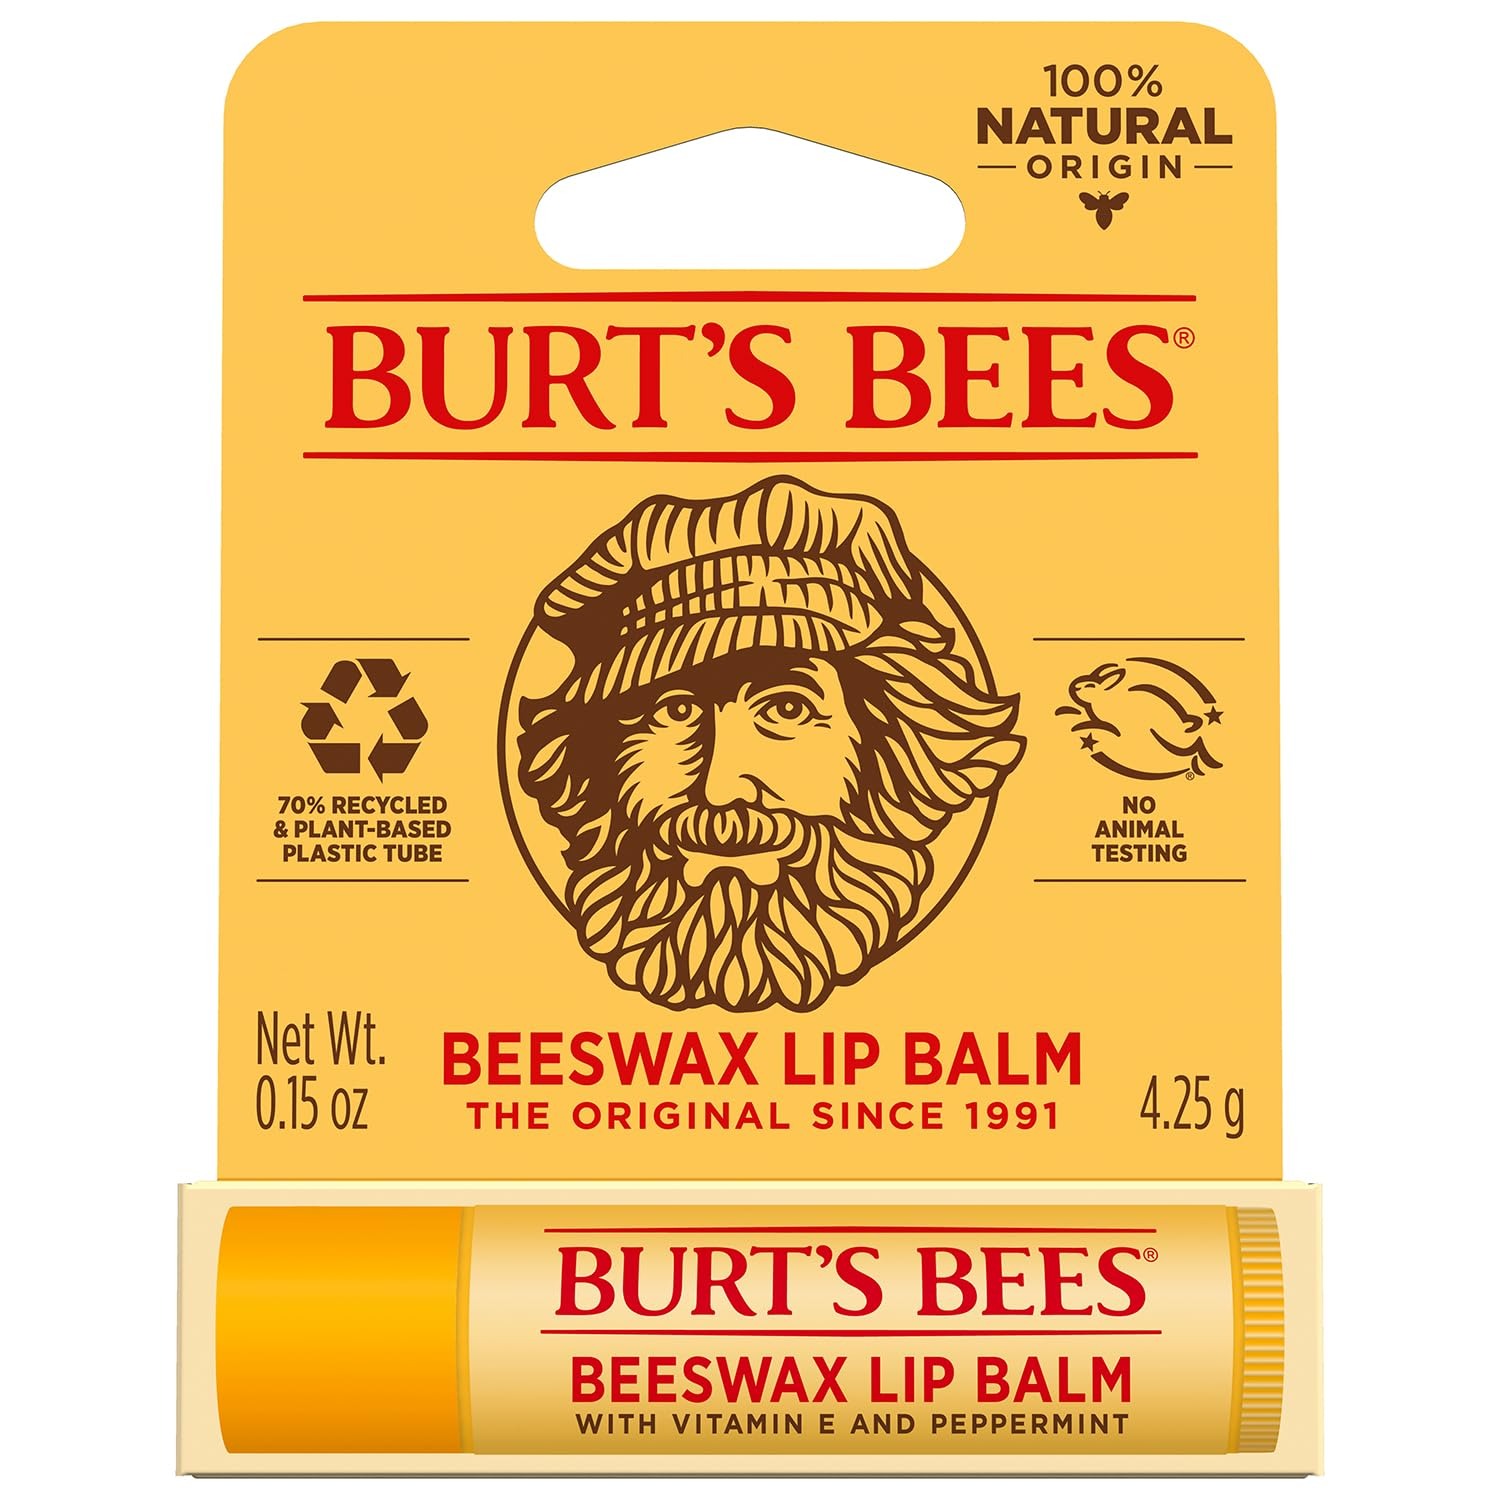
Item Name: Burt's Bees Burt's Bees 100% Natural Origin Moisturizing Lip Balm, Original Beeswax with Vitamin E & Peppermint Oil, 1 Tube, 0.04 ounce
Value: 0.04
Unit: Ounce

Price: 3.585